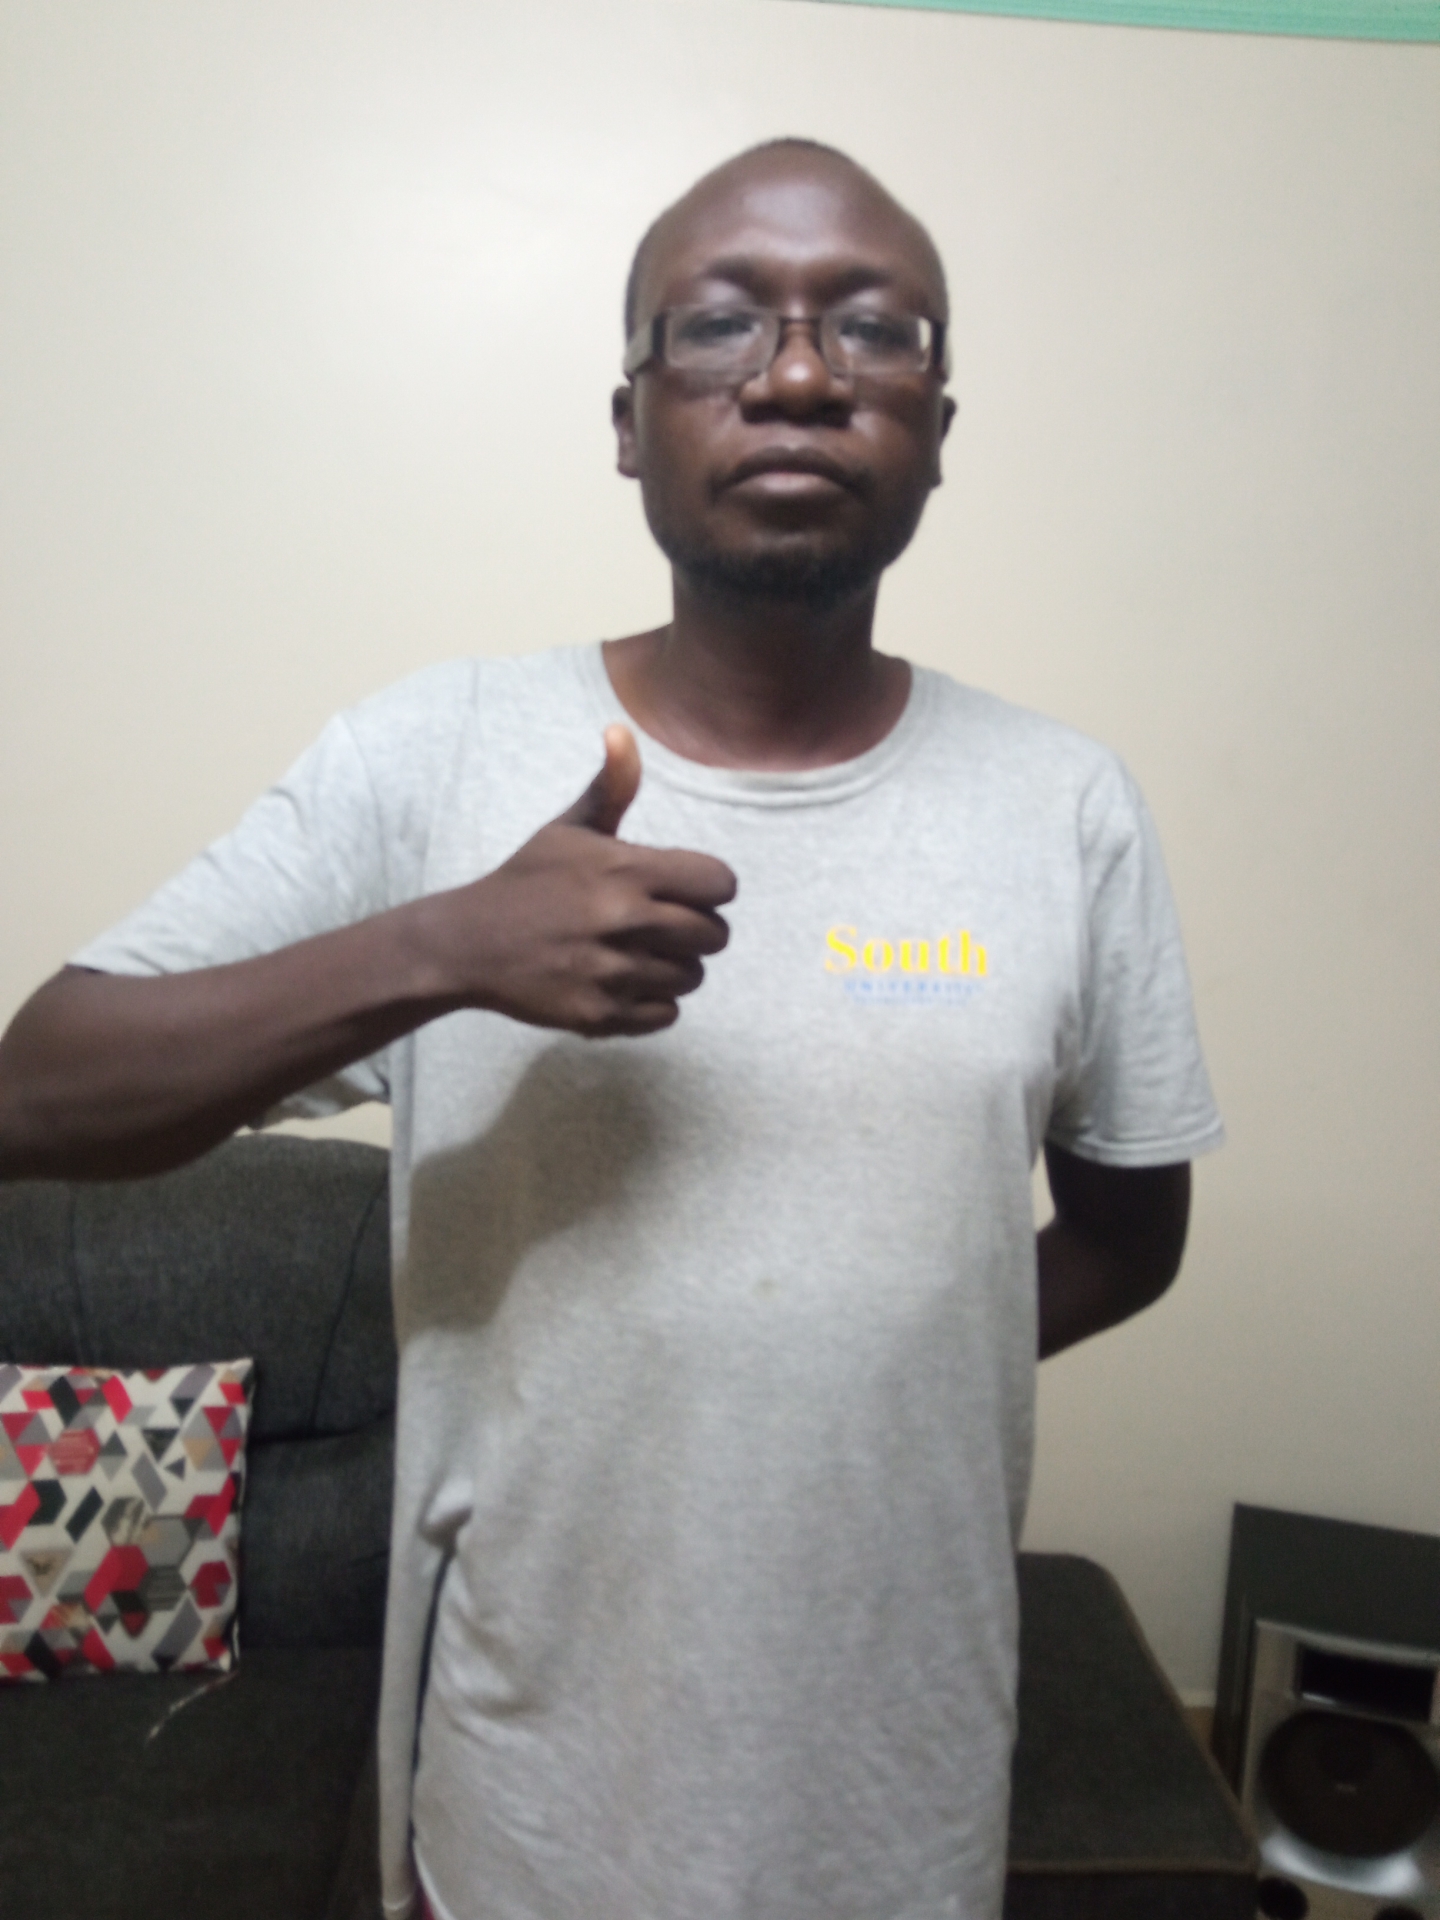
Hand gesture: like